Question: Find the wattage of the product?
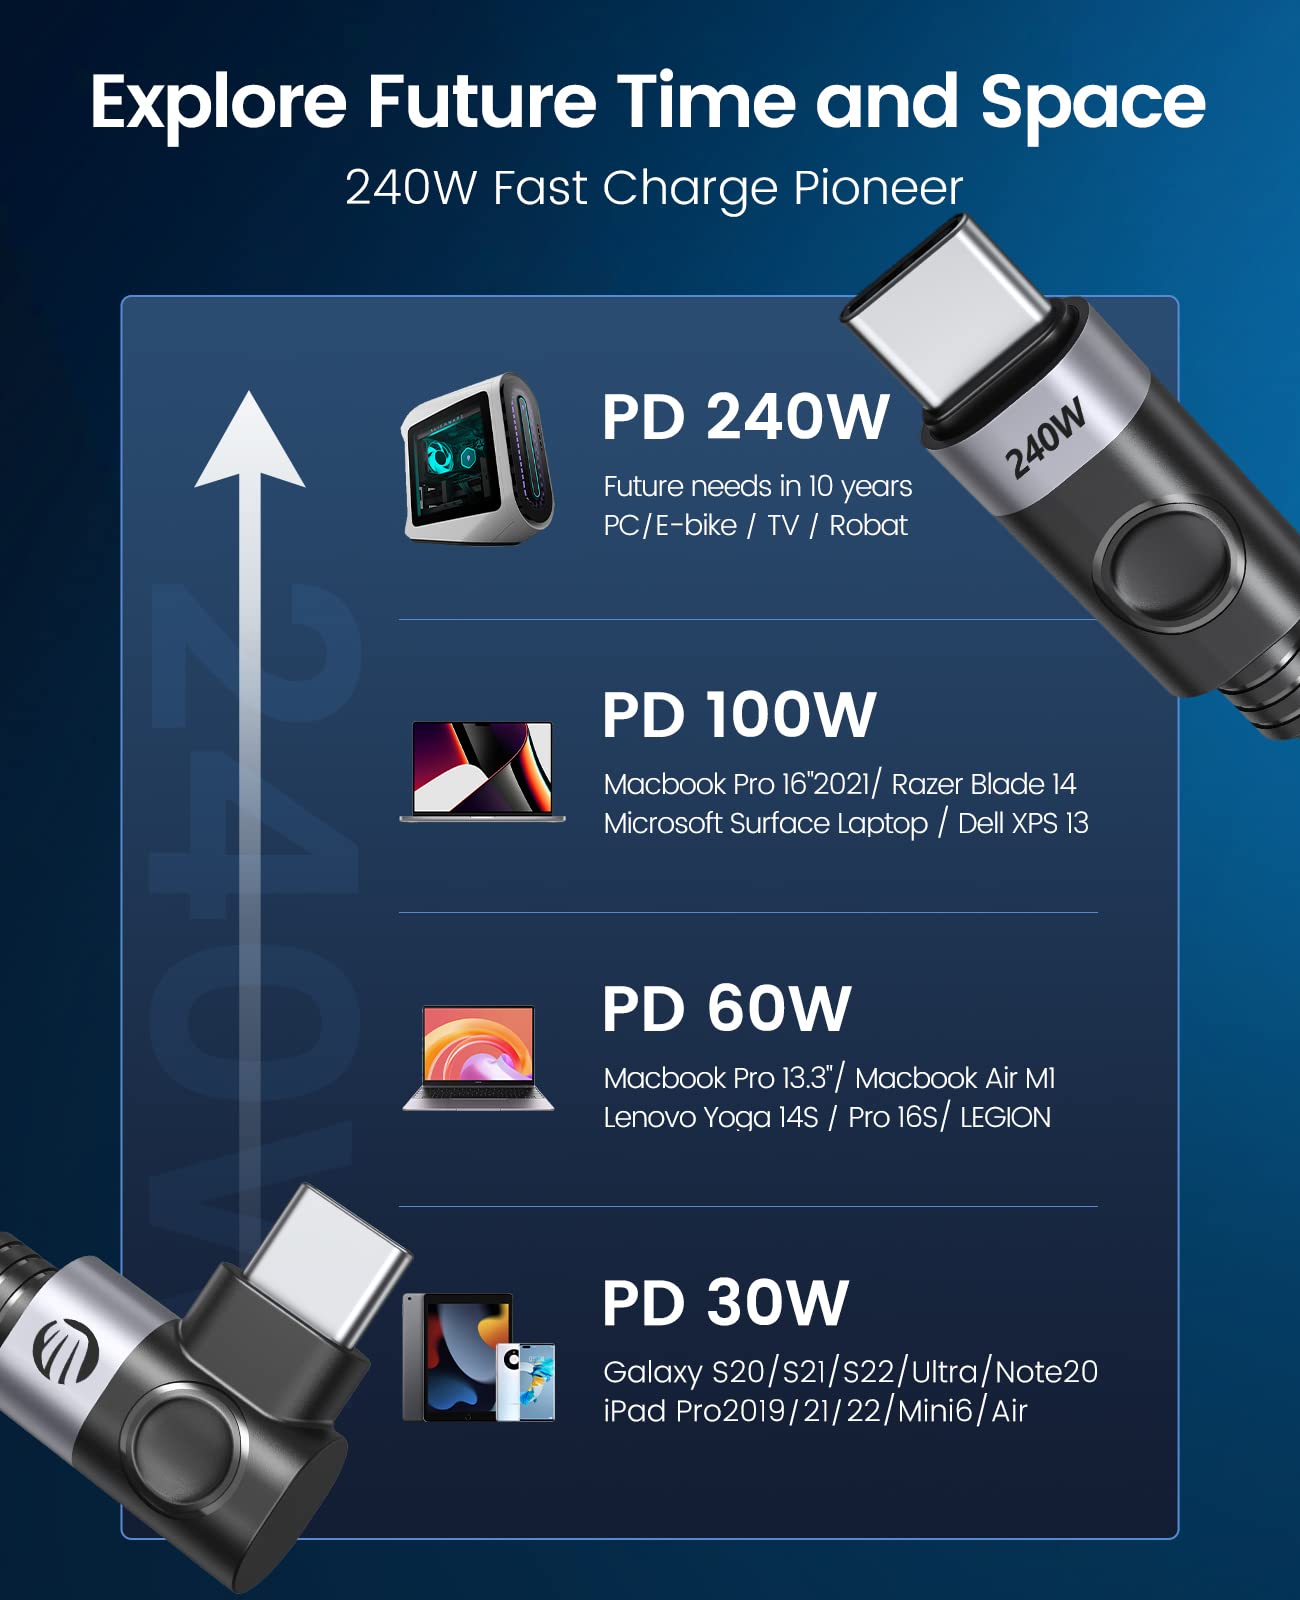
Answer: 240.0 watt